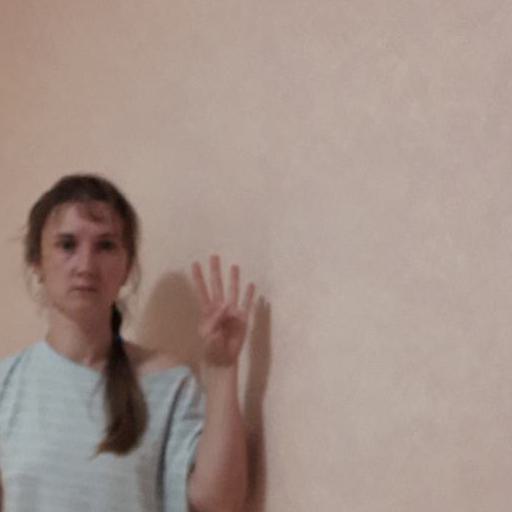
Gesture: four